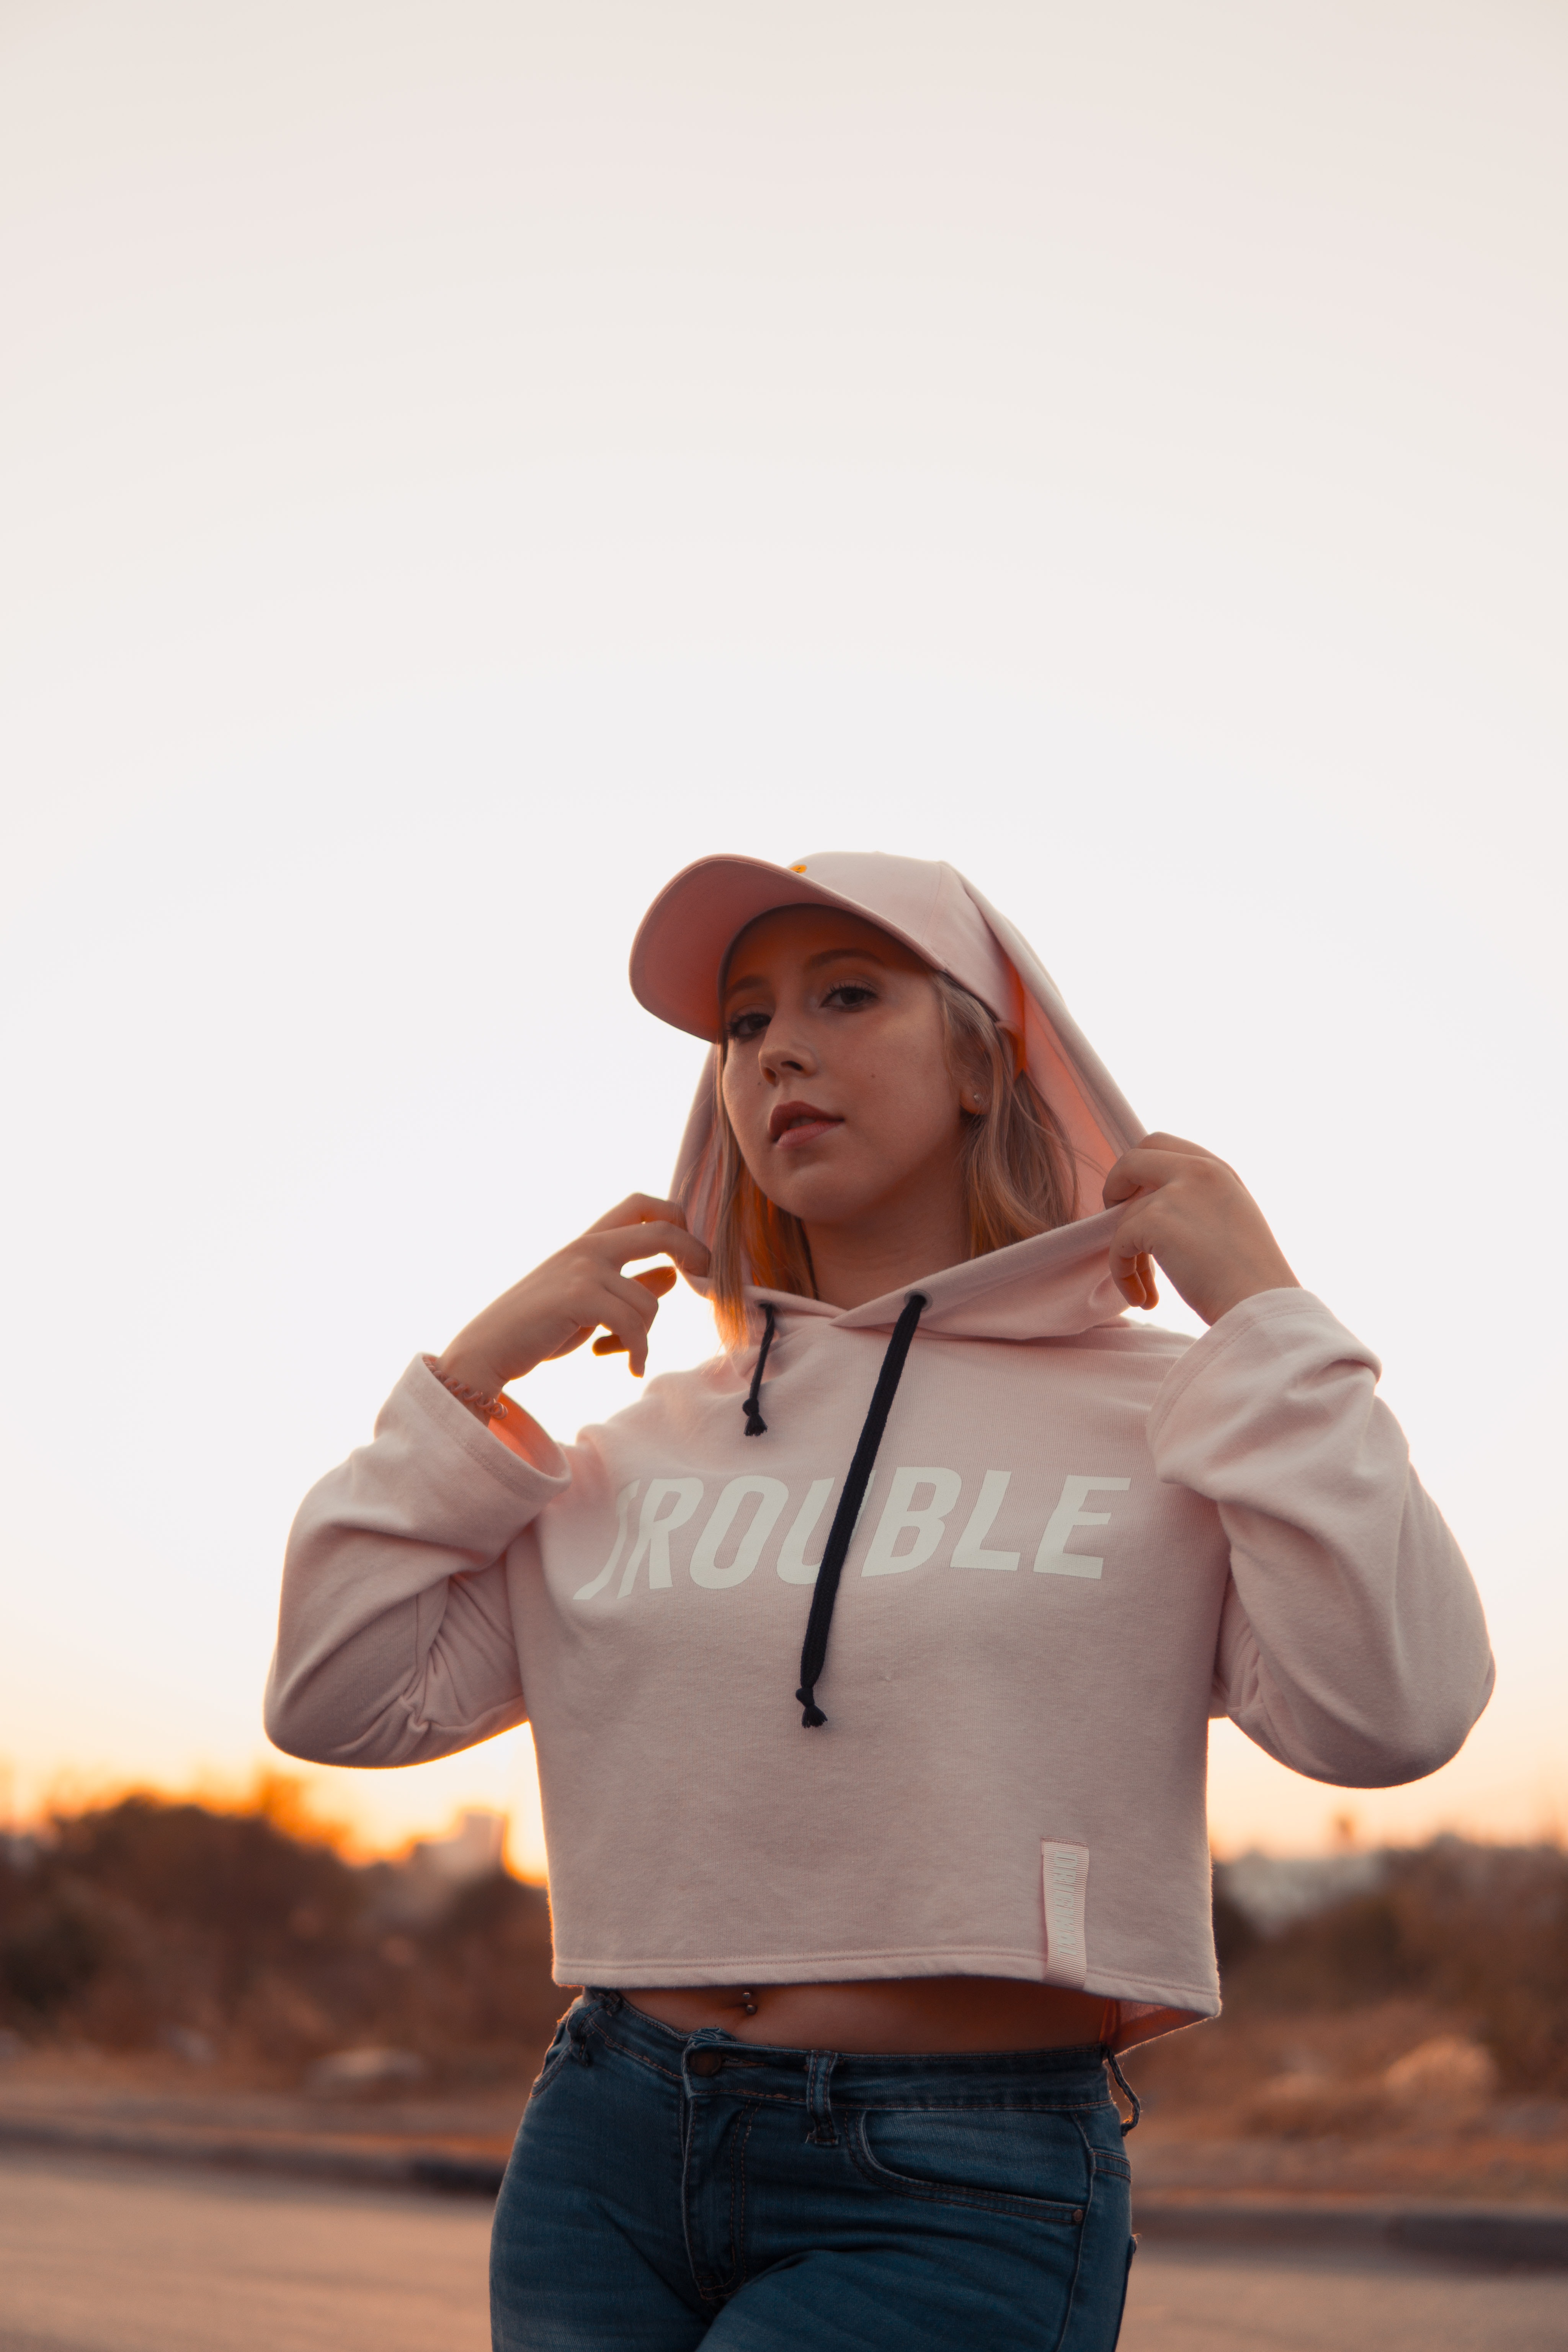
clothing, girl, standing, shoulder, sunglasses, vision care, eyewear, outerwear, glasses, fun, human, headgear, smile, t shirt, jacket, neck